The Penthouse (2010 film)

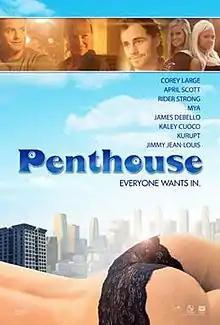

The Penthouse is a sex comedy film starring Rider Strong, Corey Large, April Scott, James DeBello, Kaley Cuoco, Jimmy Jean-Louis, Jon Abrahams, and Mýa, the film was co-written and directed by Chris Levitus and released to DVD March 2, 2010.